Pilot Fire

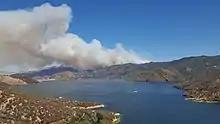
View of the smoke plume of the Pilot Fire, with Silverwood Lake in foreground, August 07.

The Pilot Fire was a wildfire that burned near Silverwood Lake in San Bernardino County, California. The fire started at about 12:10 pm on Sunday, August 7, 2016, near the Miller Canyon OHV area off California State Route 138.